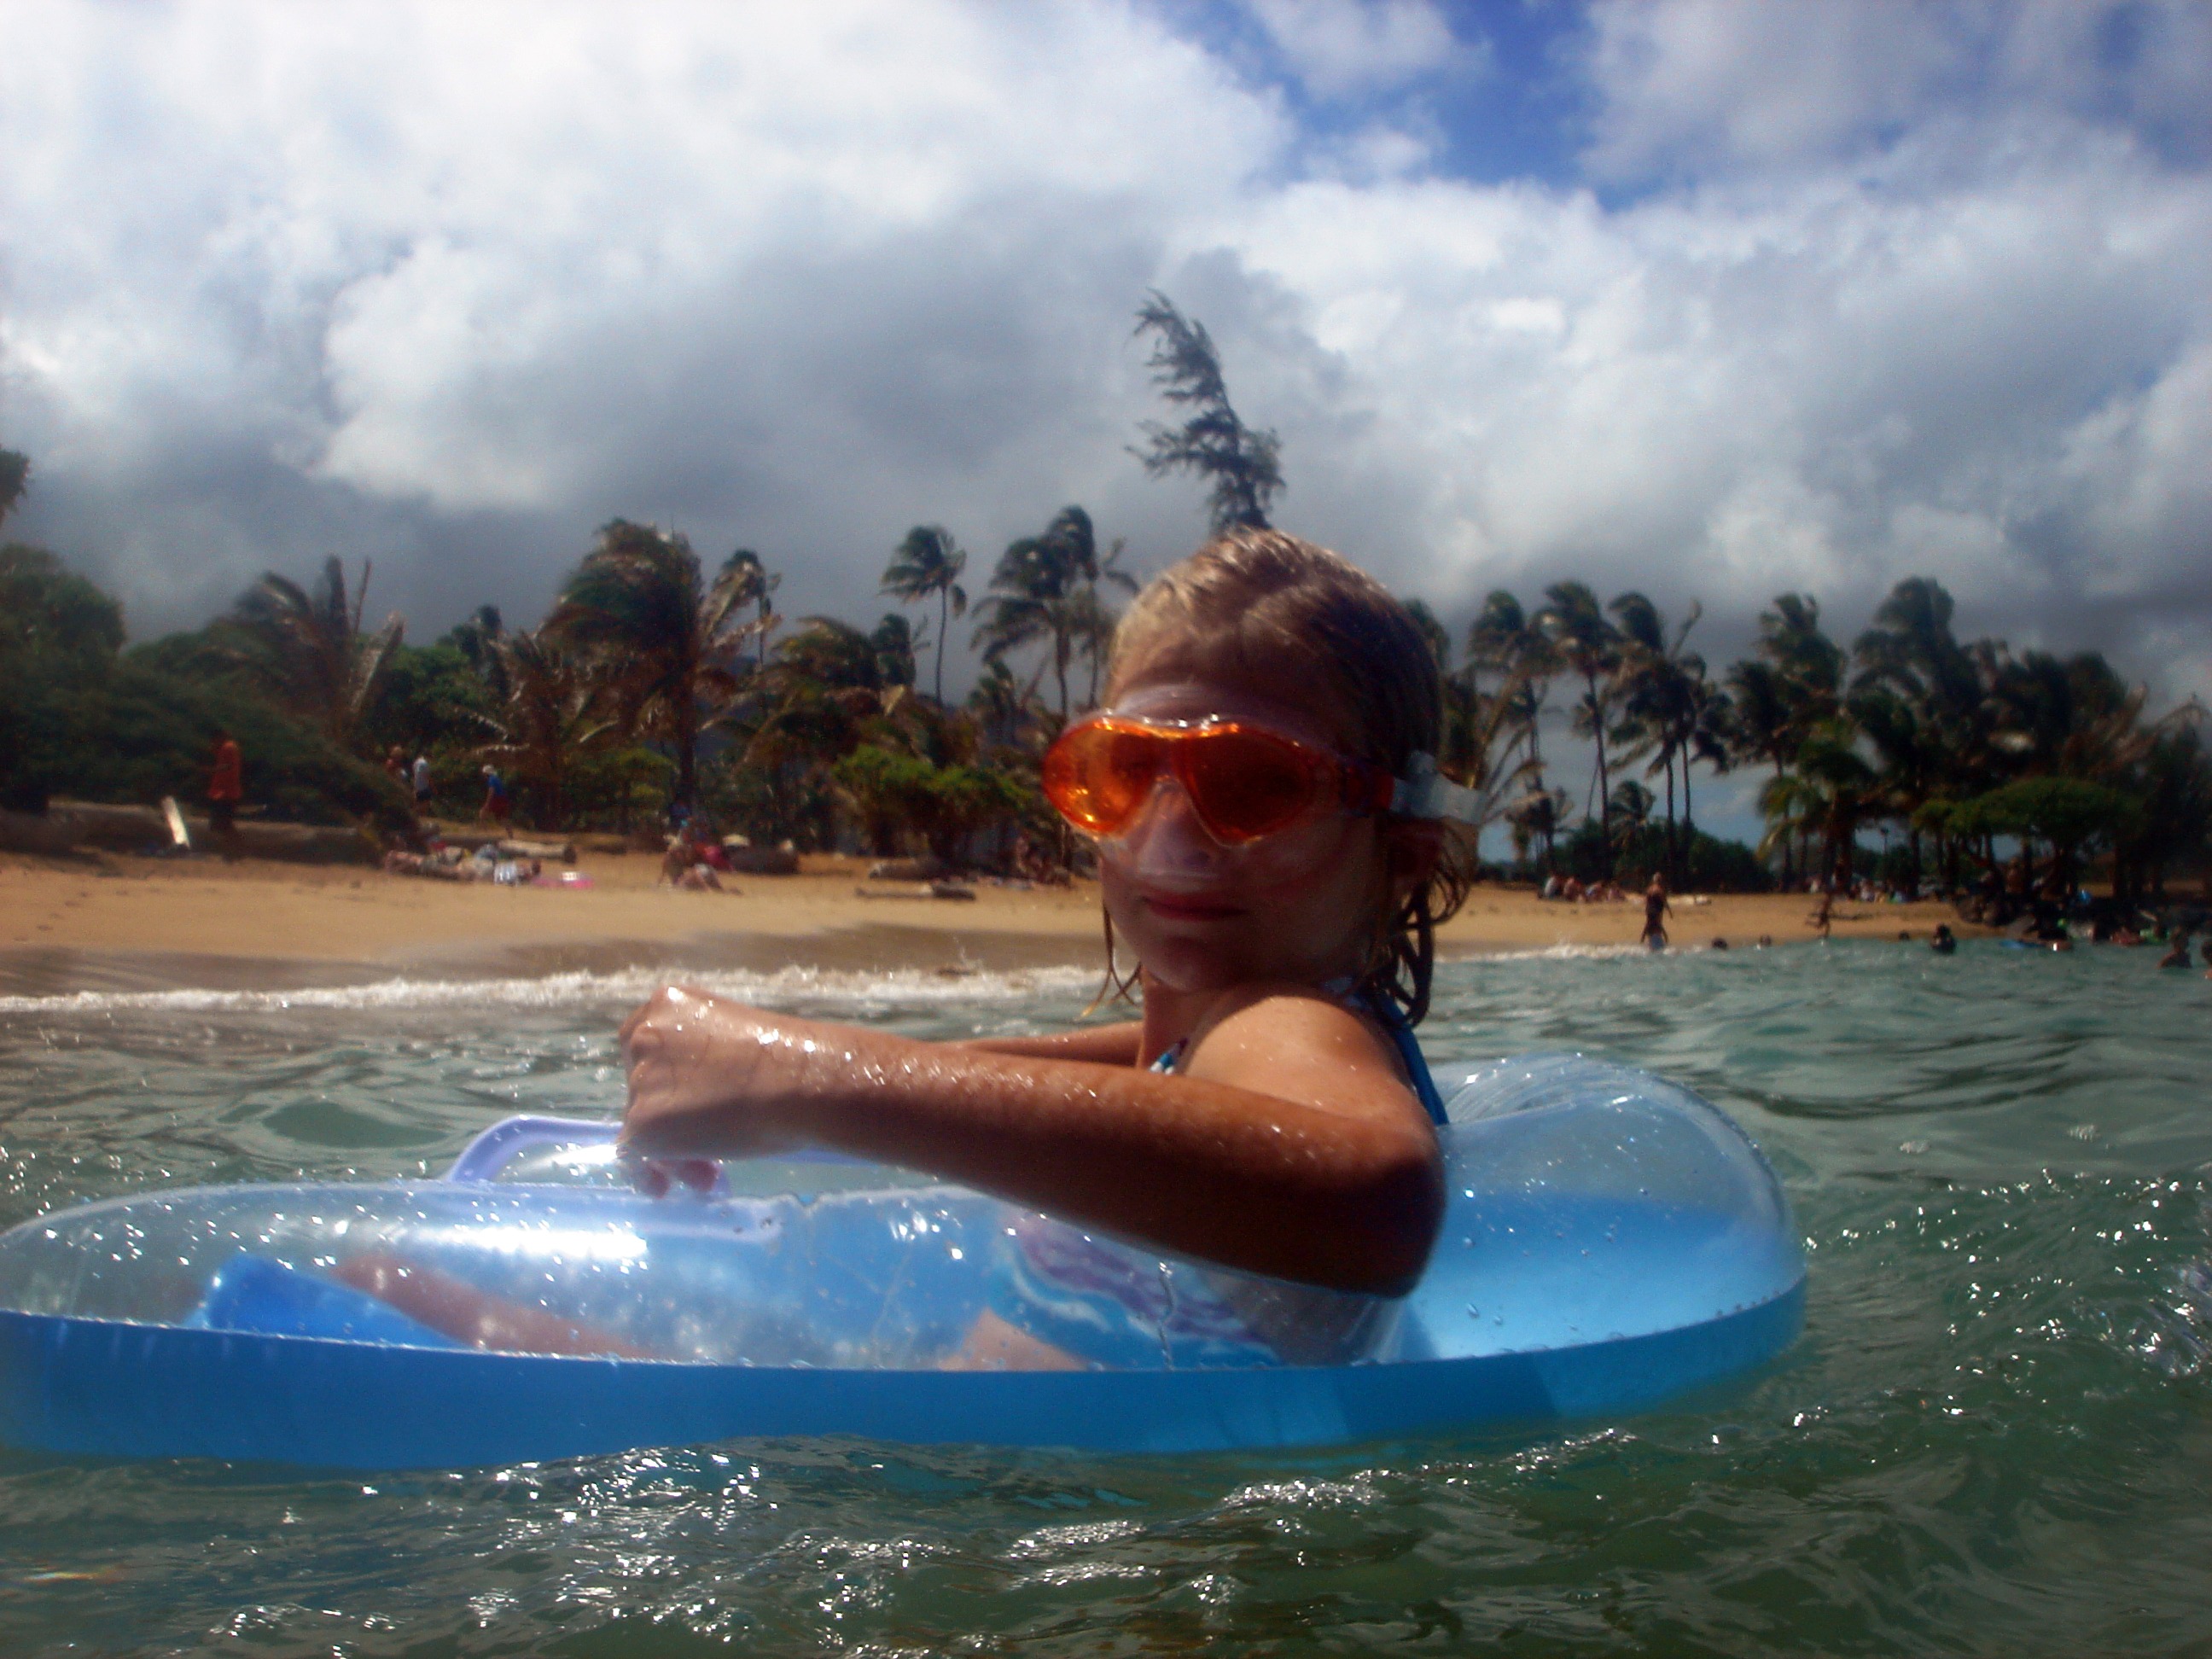
beach, sea, water, ocean, girl, tube, wave, wind, summer, vacation, surf, paddle, tropical, storm, float, swimming, clouds, mask, snorkel, boating, stormy, goggles, bob, snorkeling, water sport, inner tube